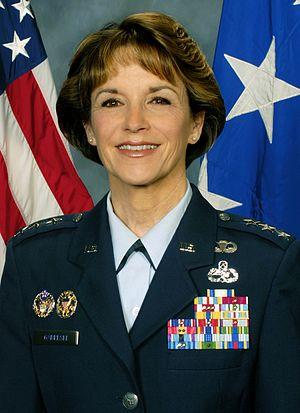
Sont énumérés ici les grades des Forces armées des États-Unis avec leur appellation en anglais, et l'indication du grade équivalent le plus proche dans l'Armée française.